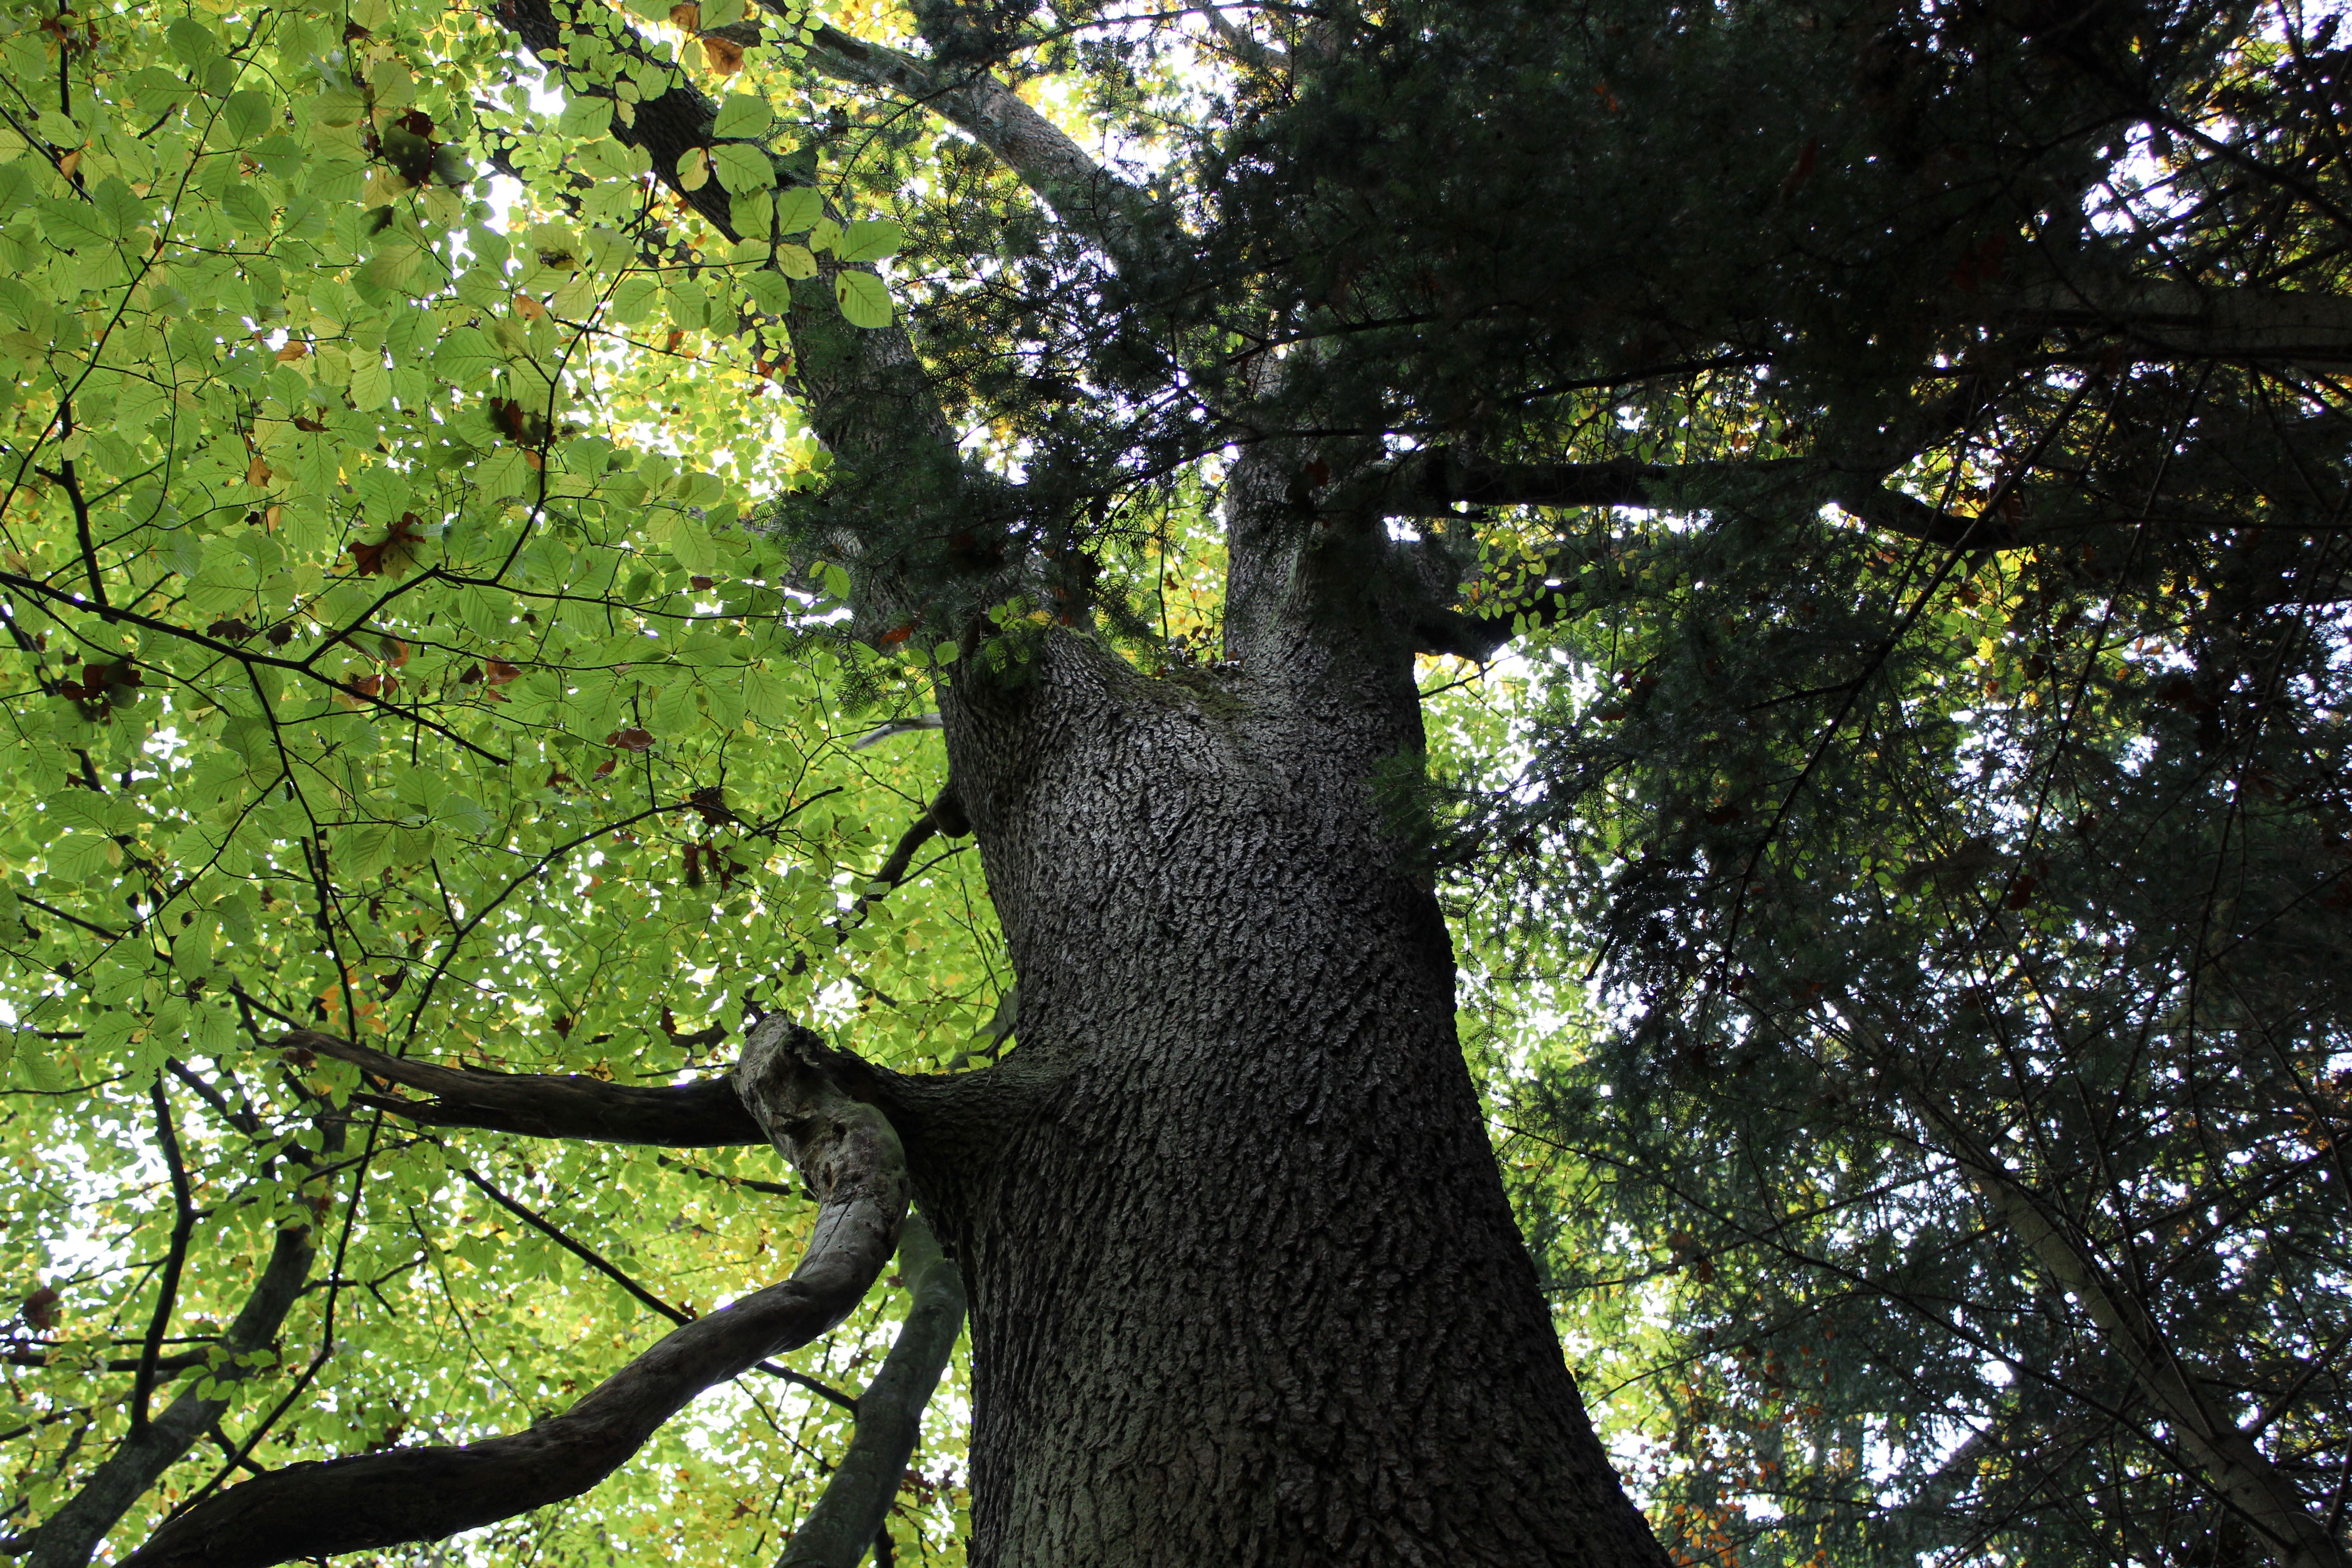
tree, forest, branch, plant, sunlight, leaf, flower, trunk, green, autumn, botany, crown, deciduous, oak, grove, woodland, habitat, ecosystem, beech, flowering plant, strains, woody plant, land plant, plane tree family